Boxing Siana Cup

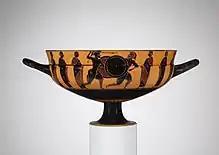
Siana cup shape

The vase has a height of 0.13 meters and the diameter is 0.25 meters. The style of the vase is called a Siana cup. The Siana cup shape is derived from another form of pottery known as the Komast cup. Characteristics of the Siana cup include a large deep bowl, a high lip, a high conical foot, and a decorated tondo. The handles are mounted on each side of the cup.